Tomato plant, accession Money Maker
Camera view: vertical (180 deg); turntable rotation: 90 degrees
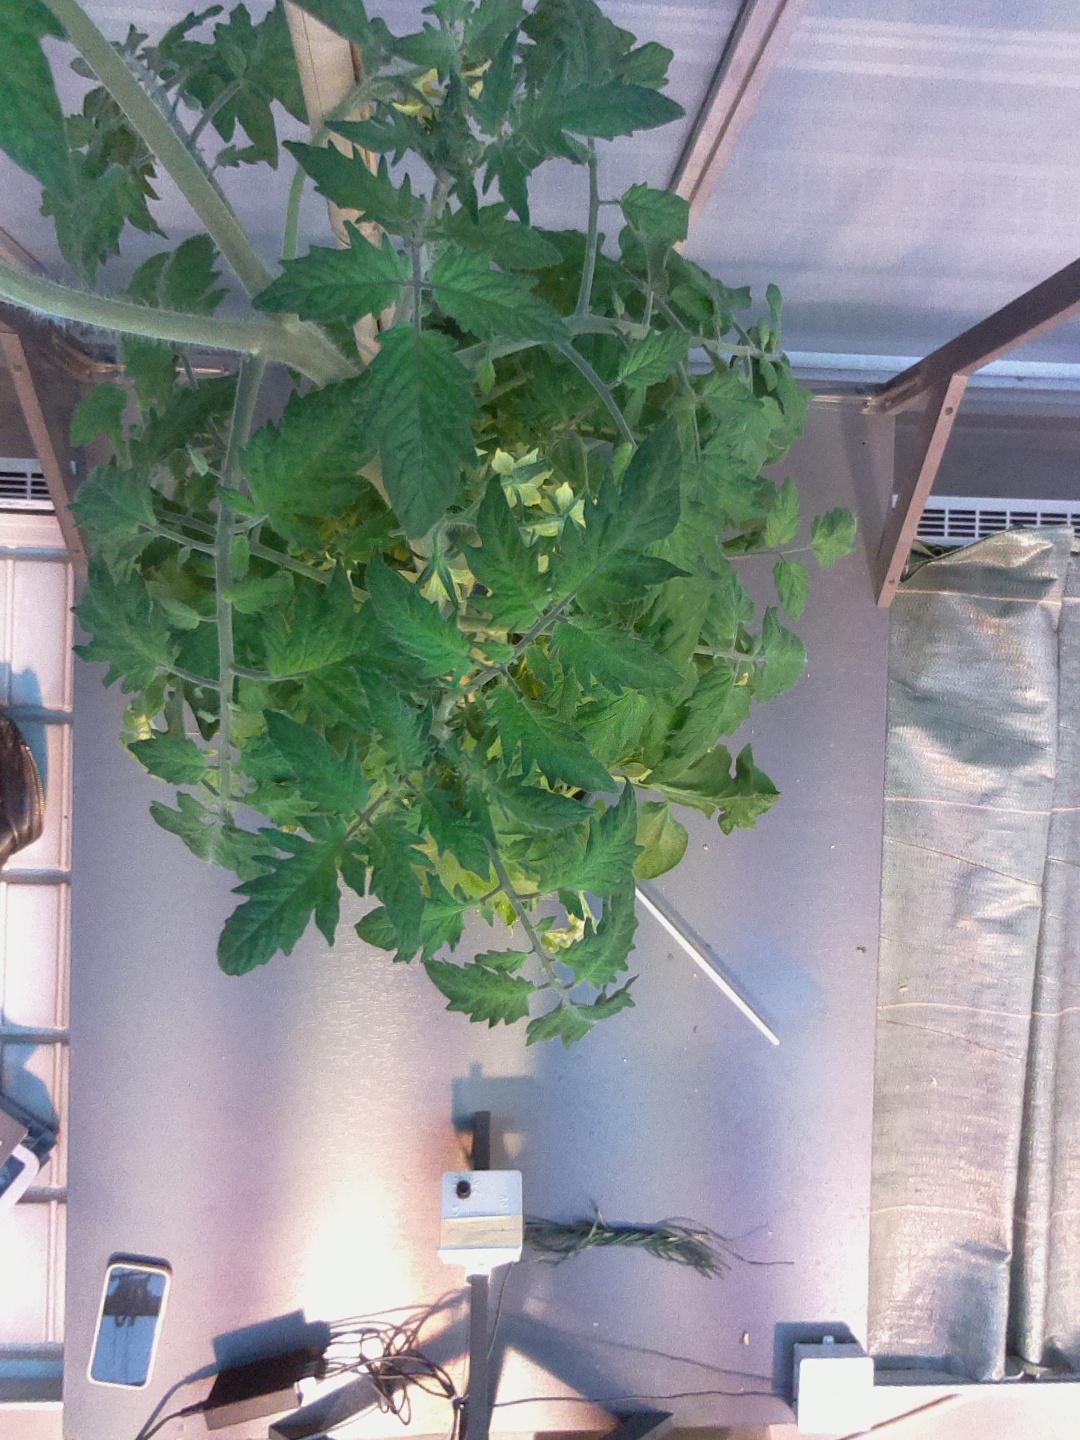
BBCH growth stage 70: Fruits at the main stem or branches visibles